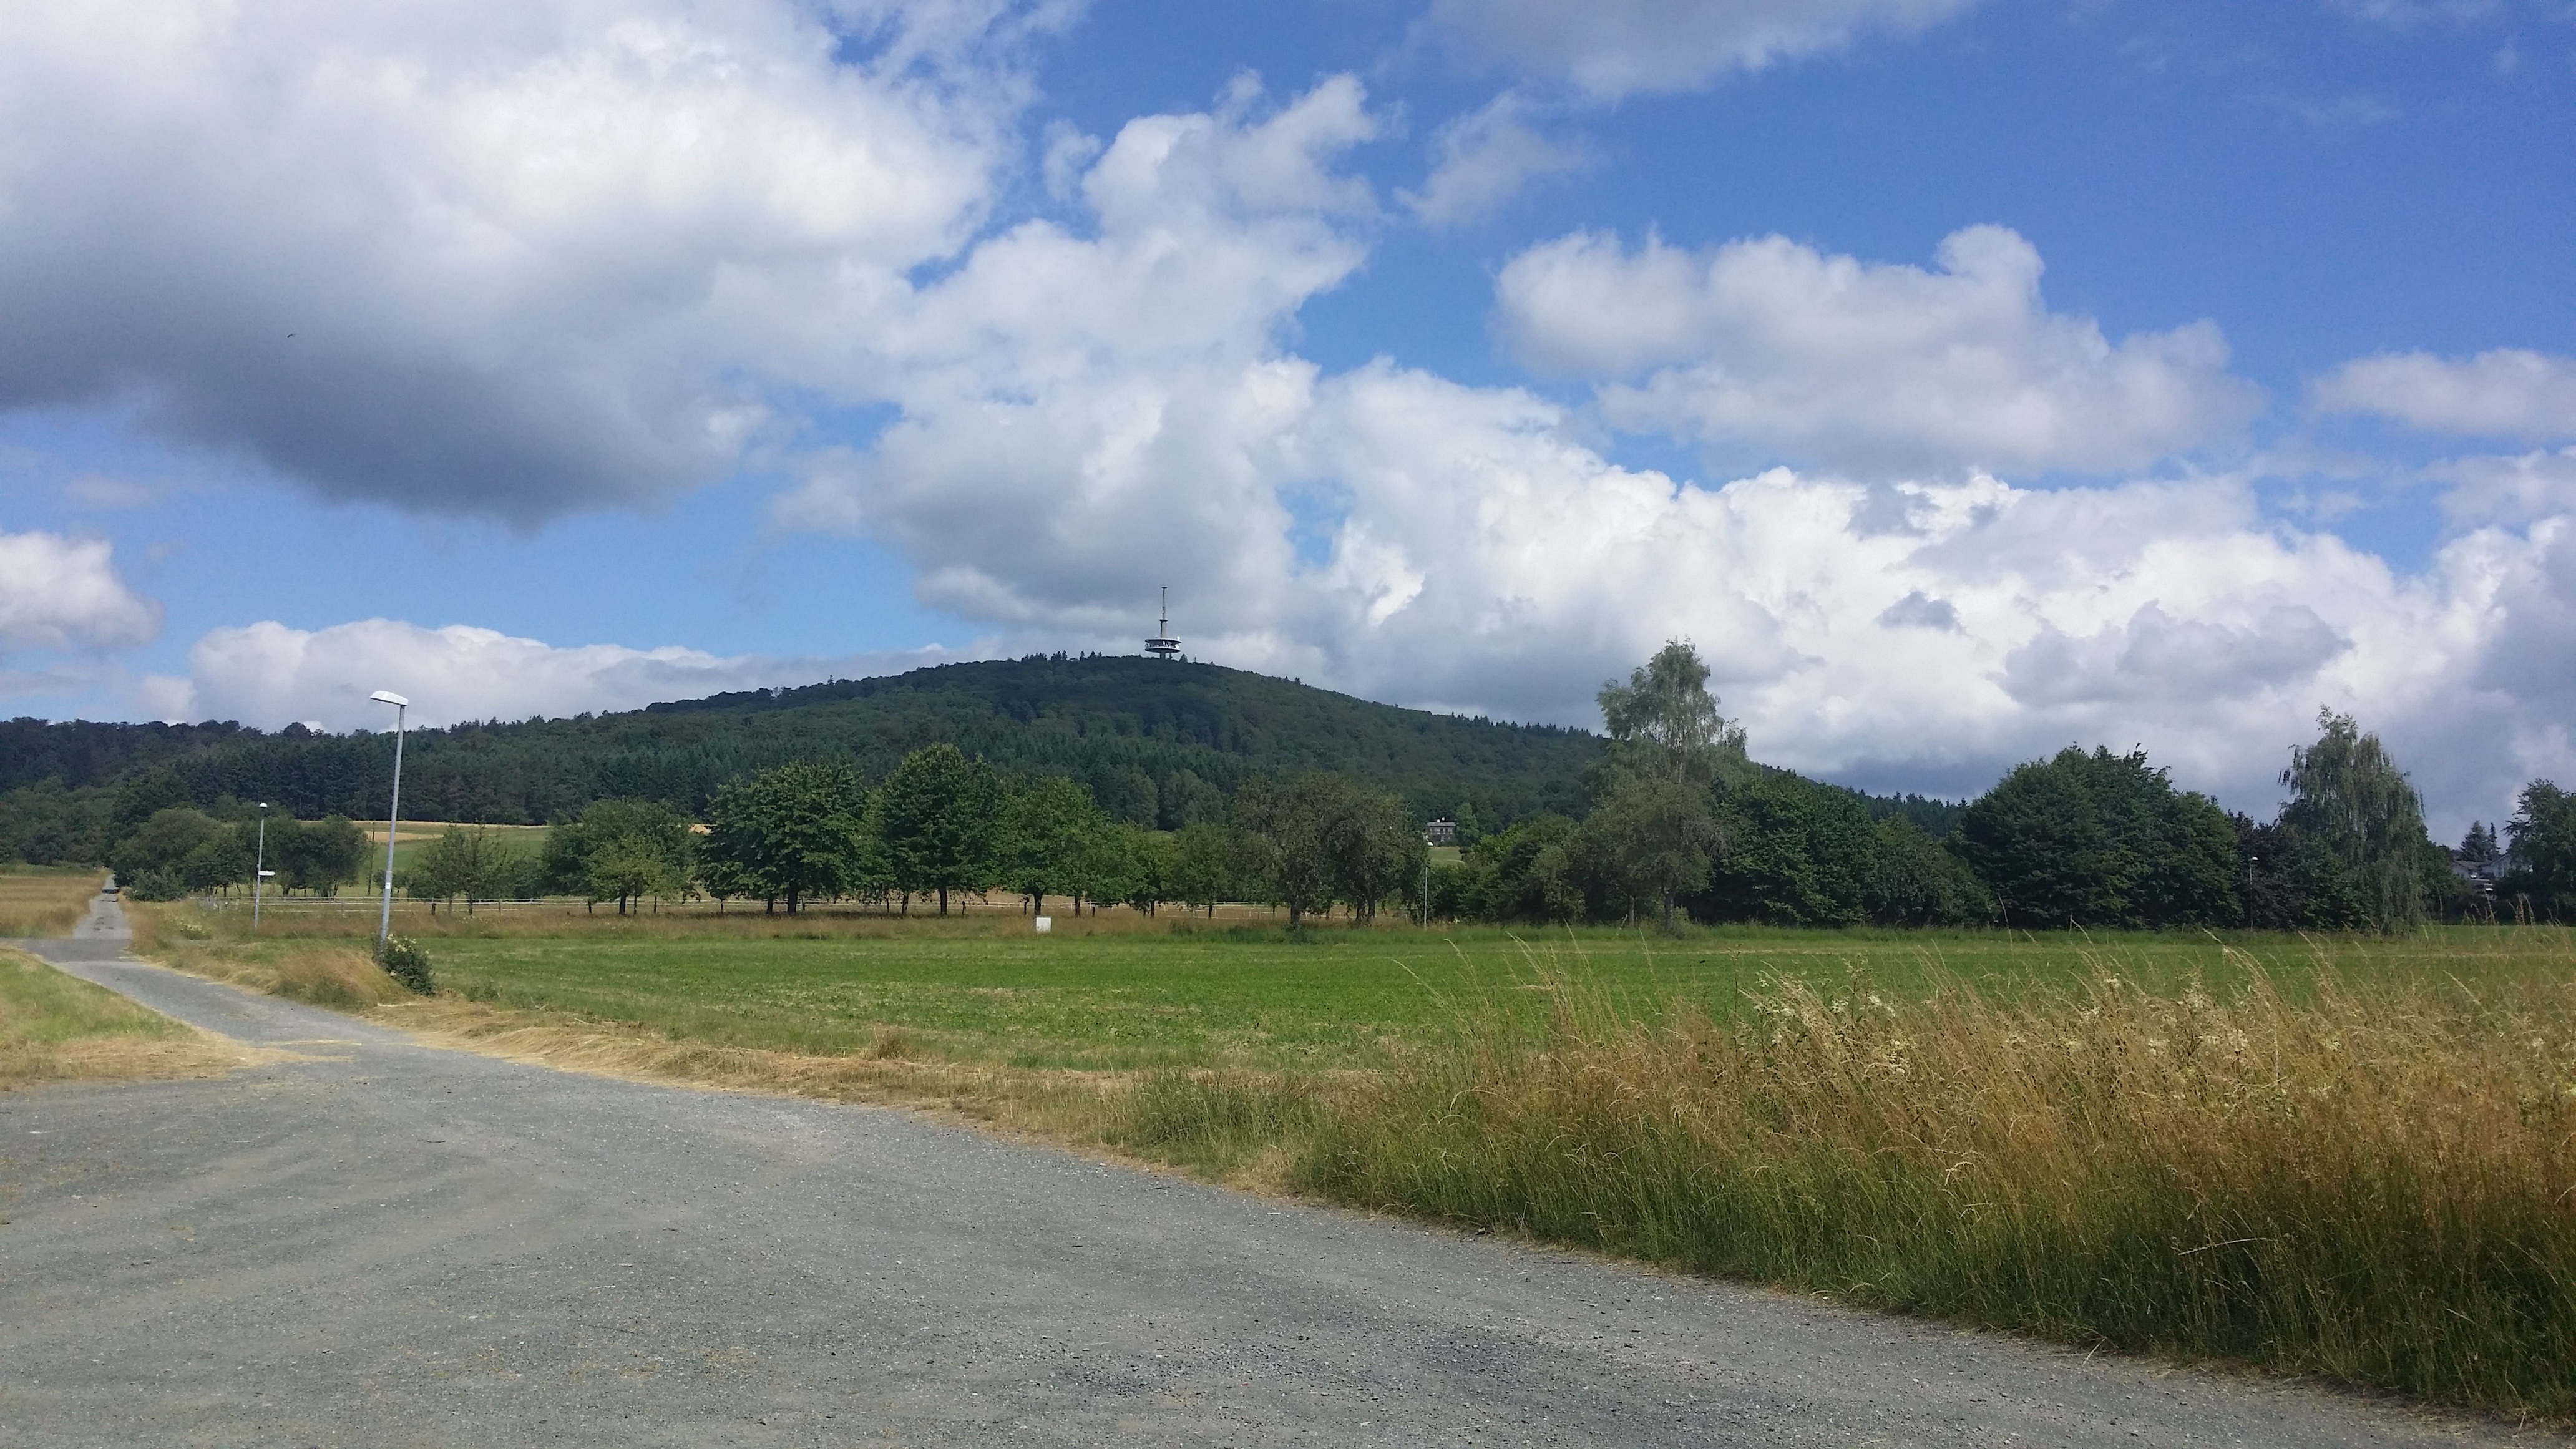
landscape, nature, grass, horizon, mountain, cloud, sky, road, field, farm, meadow, prairie, hill, highway, mountain range, environment, agriculture, plain, grassland, outlook, plateau, rural area, tv tower, festival site, fellingshausen, biebertal, geographical feature, atmospheric phenomenon, atmosphere of earth, mountainous landforms, d nsberg